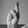
ASL letter: R